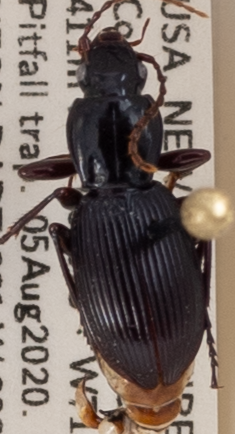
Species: Pterostichus tristis
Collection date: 2020-08-05
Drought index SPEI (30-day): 0.016
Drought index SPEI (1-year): -0.048
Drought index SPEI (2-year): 0.594